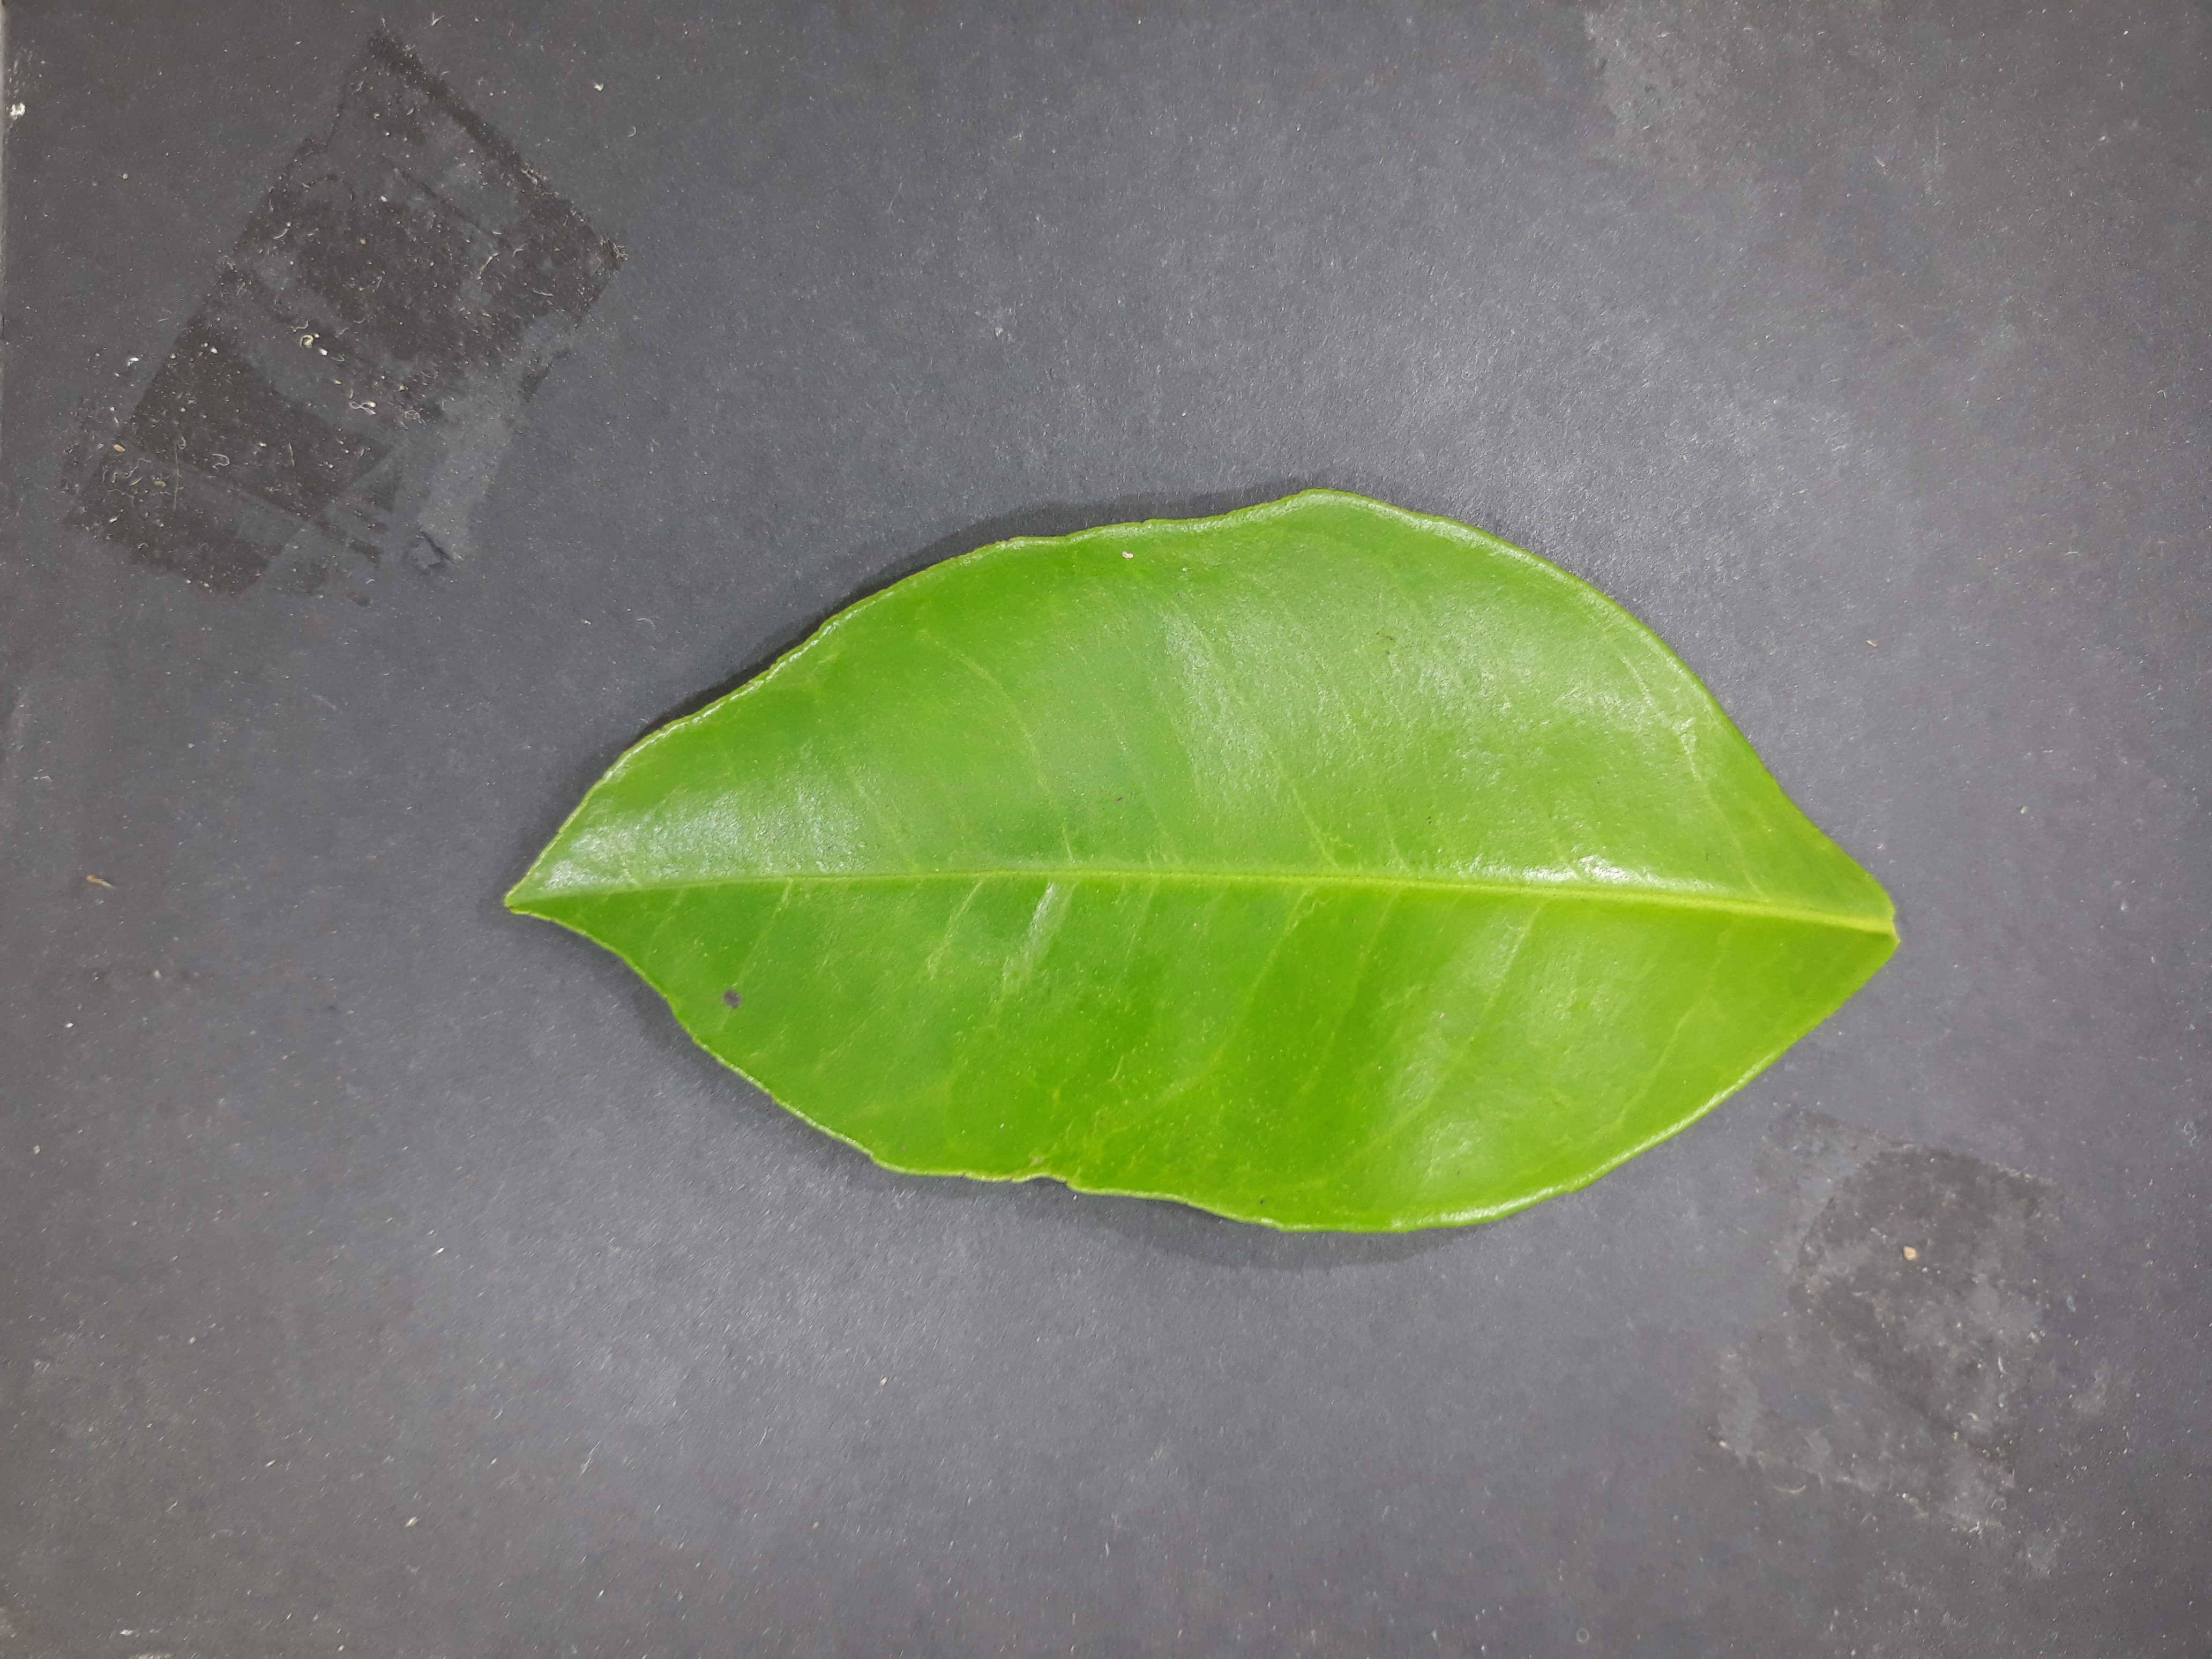
Label: Healthy